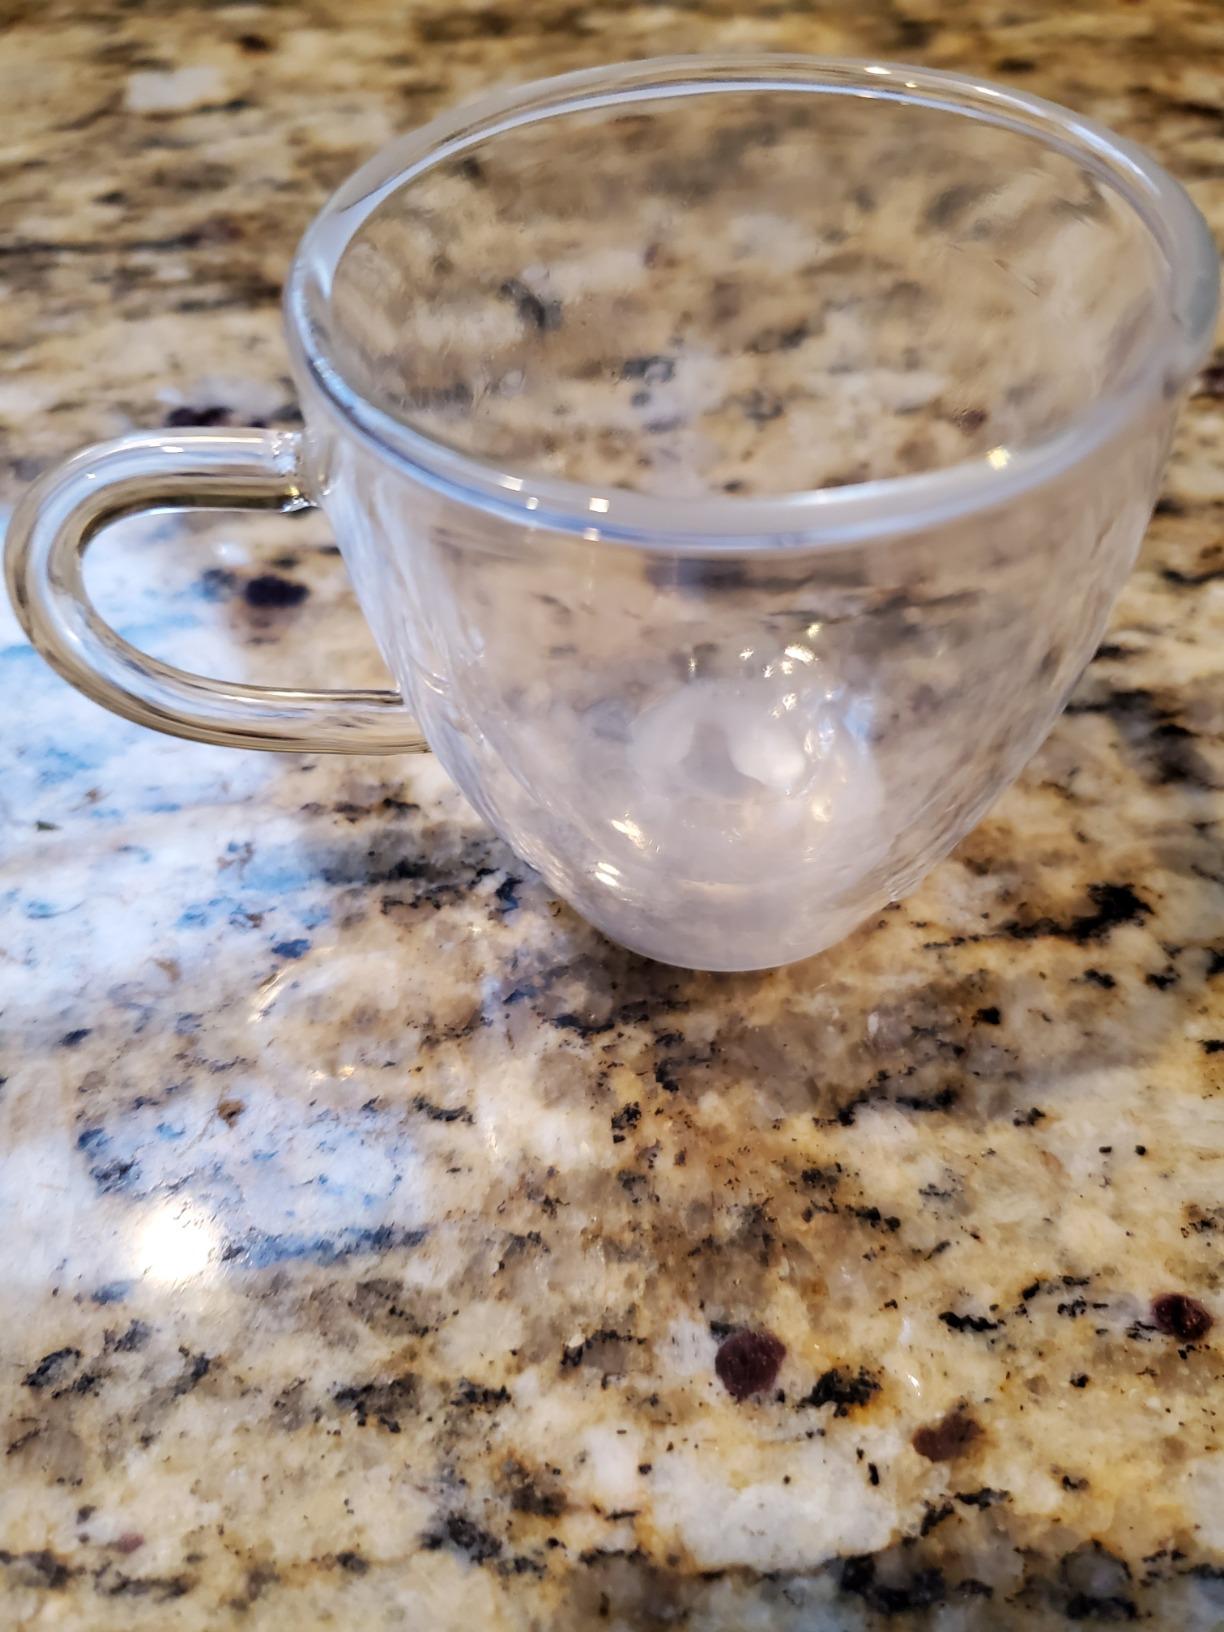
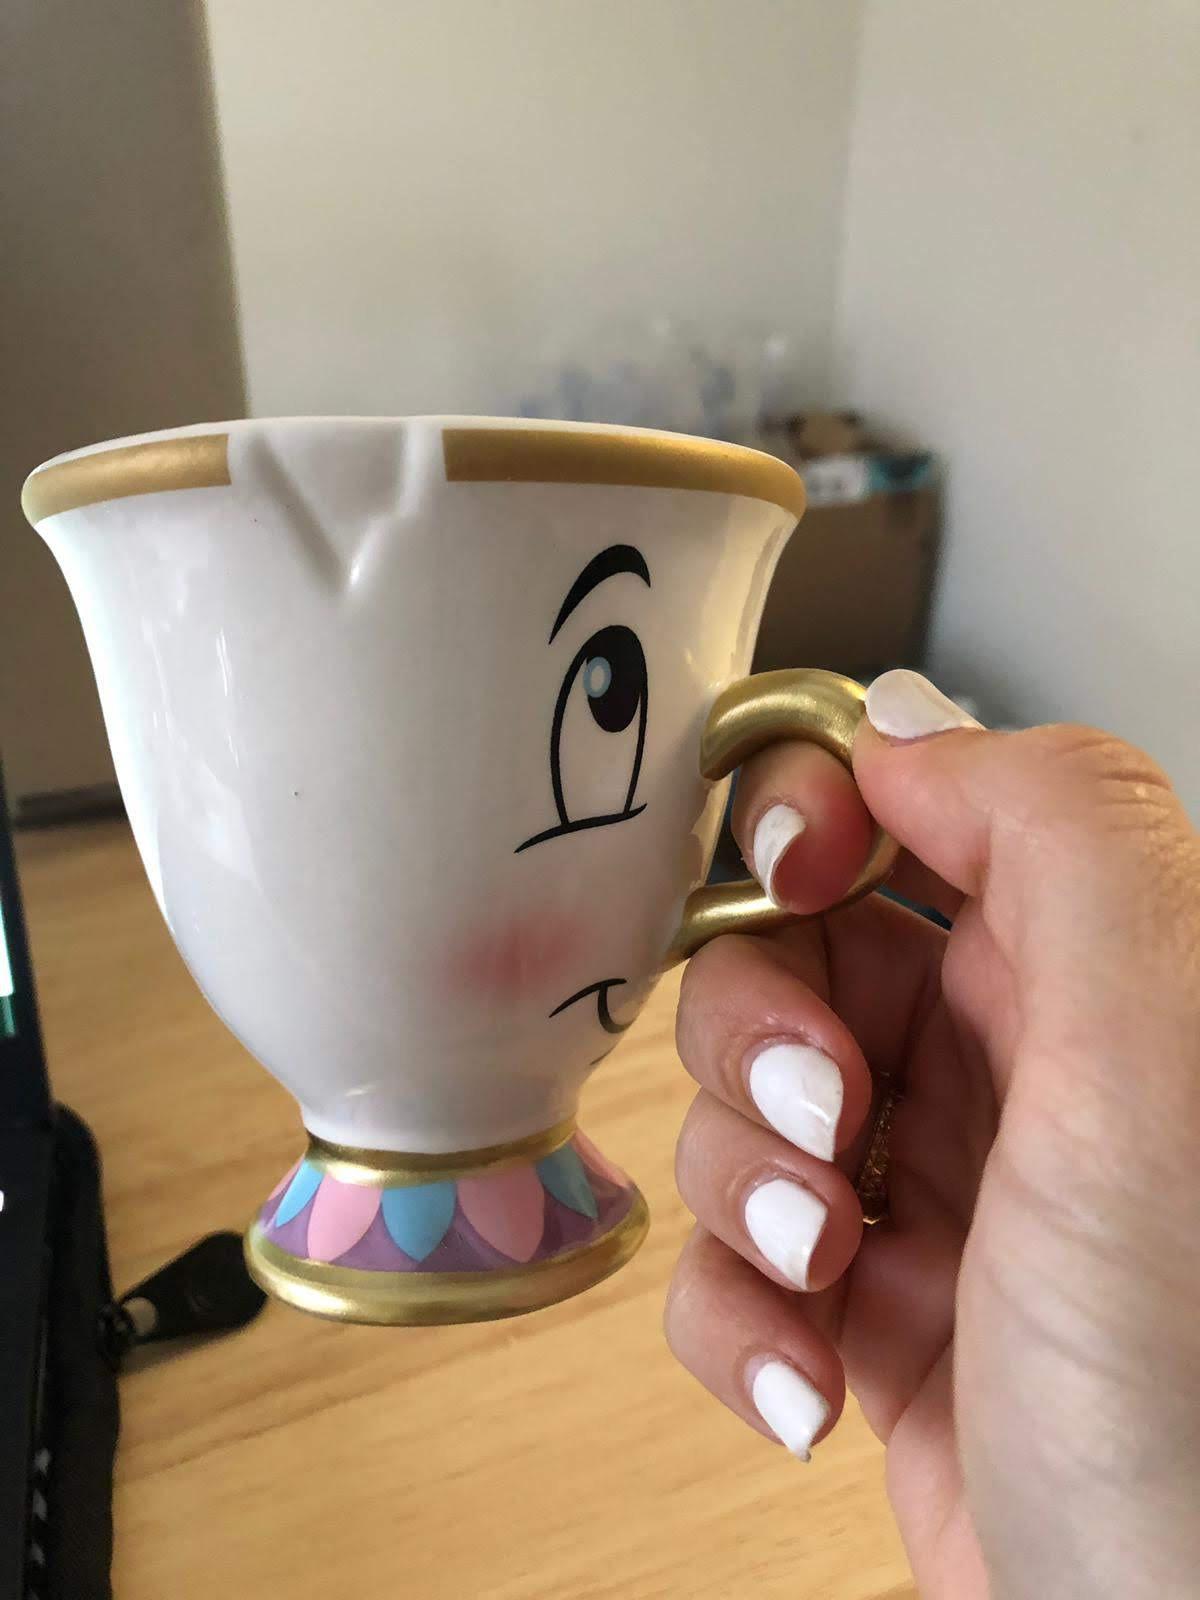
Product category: items_mug
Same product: no